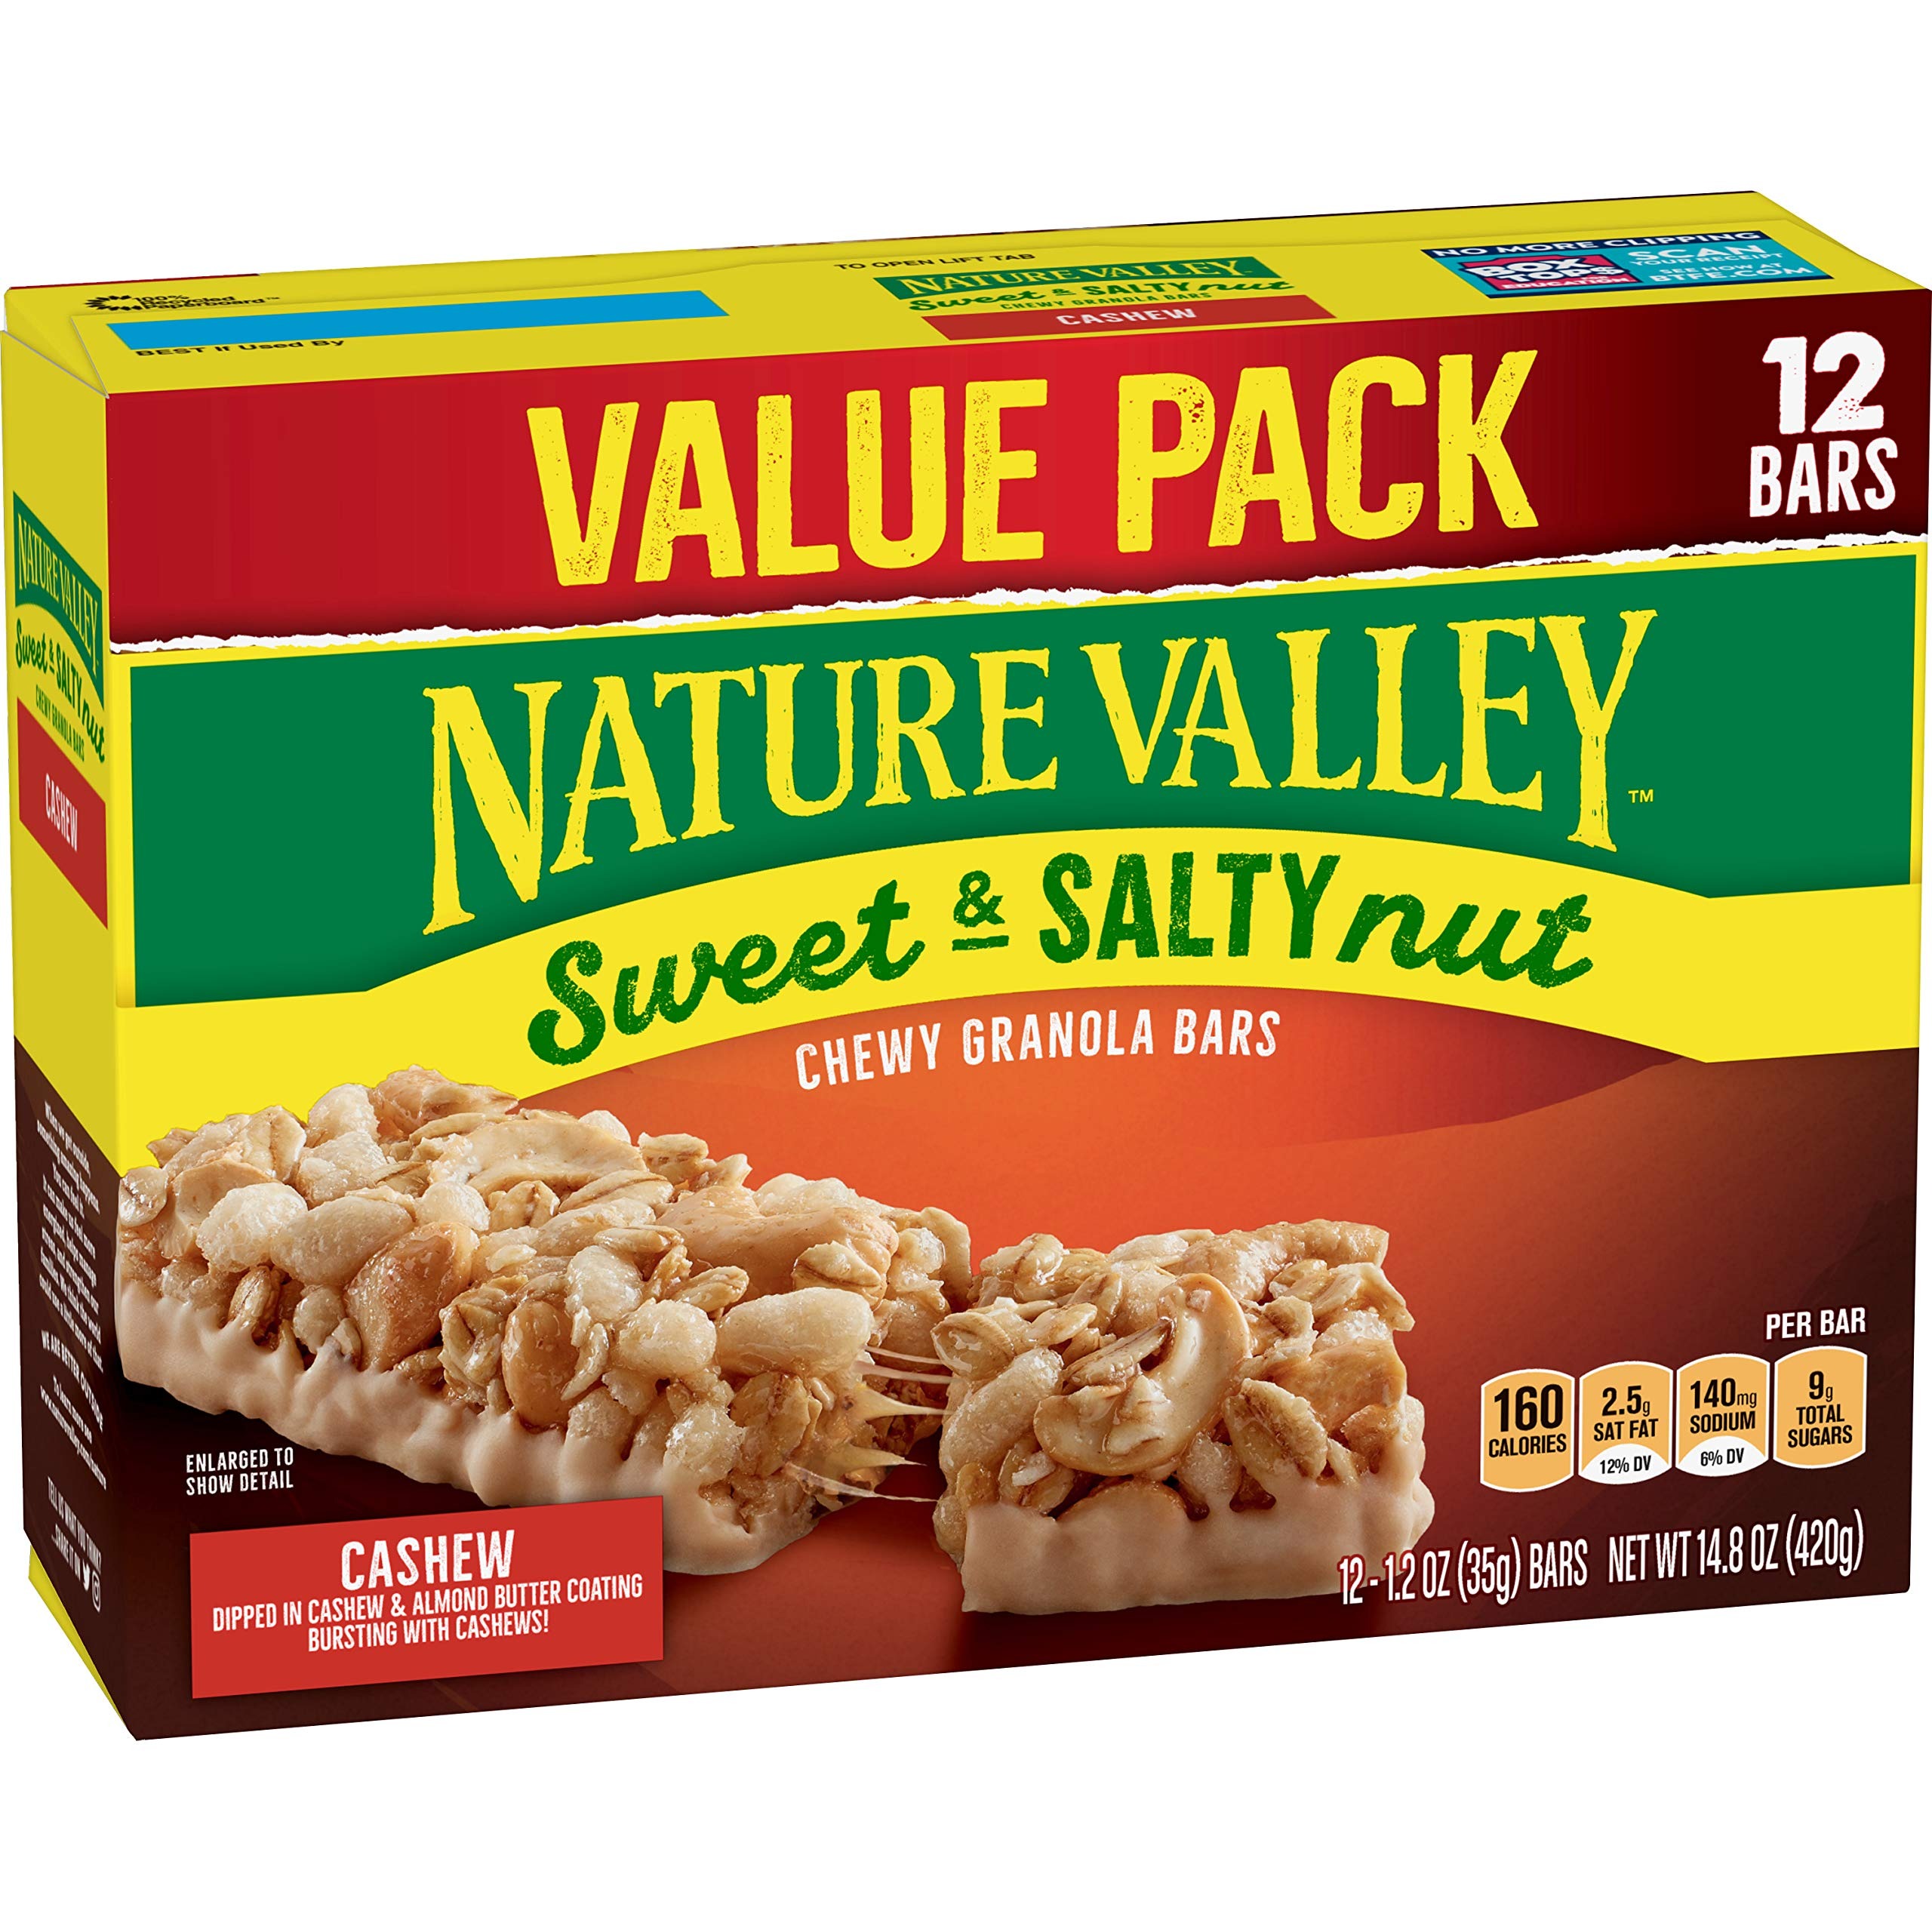
Item Name: Nature Valley Granola Bars, Sweet & Salty Nut, Cashew, 12 ct, 14.8 oz
Bullet Point 1: GRANOLA BAR: Nature Valley granola bars are made with whole grain oats, roasted cashews, and cashew butter.
Bullet Point 2: REAL INGREDIENTS: Hearty 100% whole grain oats with no artificial flavors, artificial colors, artificial sweeteners, or corn syrup.
Bullet Point 3: SWEET & SALTY: A perfect balance of savory nuts and sweet granola; each bar bursting with nuts and dipped in a creamy cashew butter coating.
Bullet Point 4: PERFECTLY PORTABLE: Easy, wholesome bites for breakfast, snack time or an on-the-go invigorating treat.
Bullet Point 5: BOX CONTAINS: 12 bars, 1.2 oz each
Value: 14.8
Unit: ounce

Price: 9.98